The Bank (2001 film)

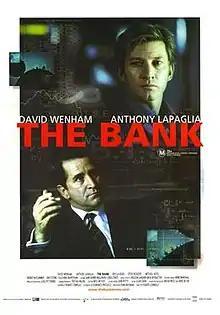
Theatrical release poster

The Bank is a 2001 Australian thriller drama film directed by Robert Connolly and starring David Wenham and Anthony LaPaglia.